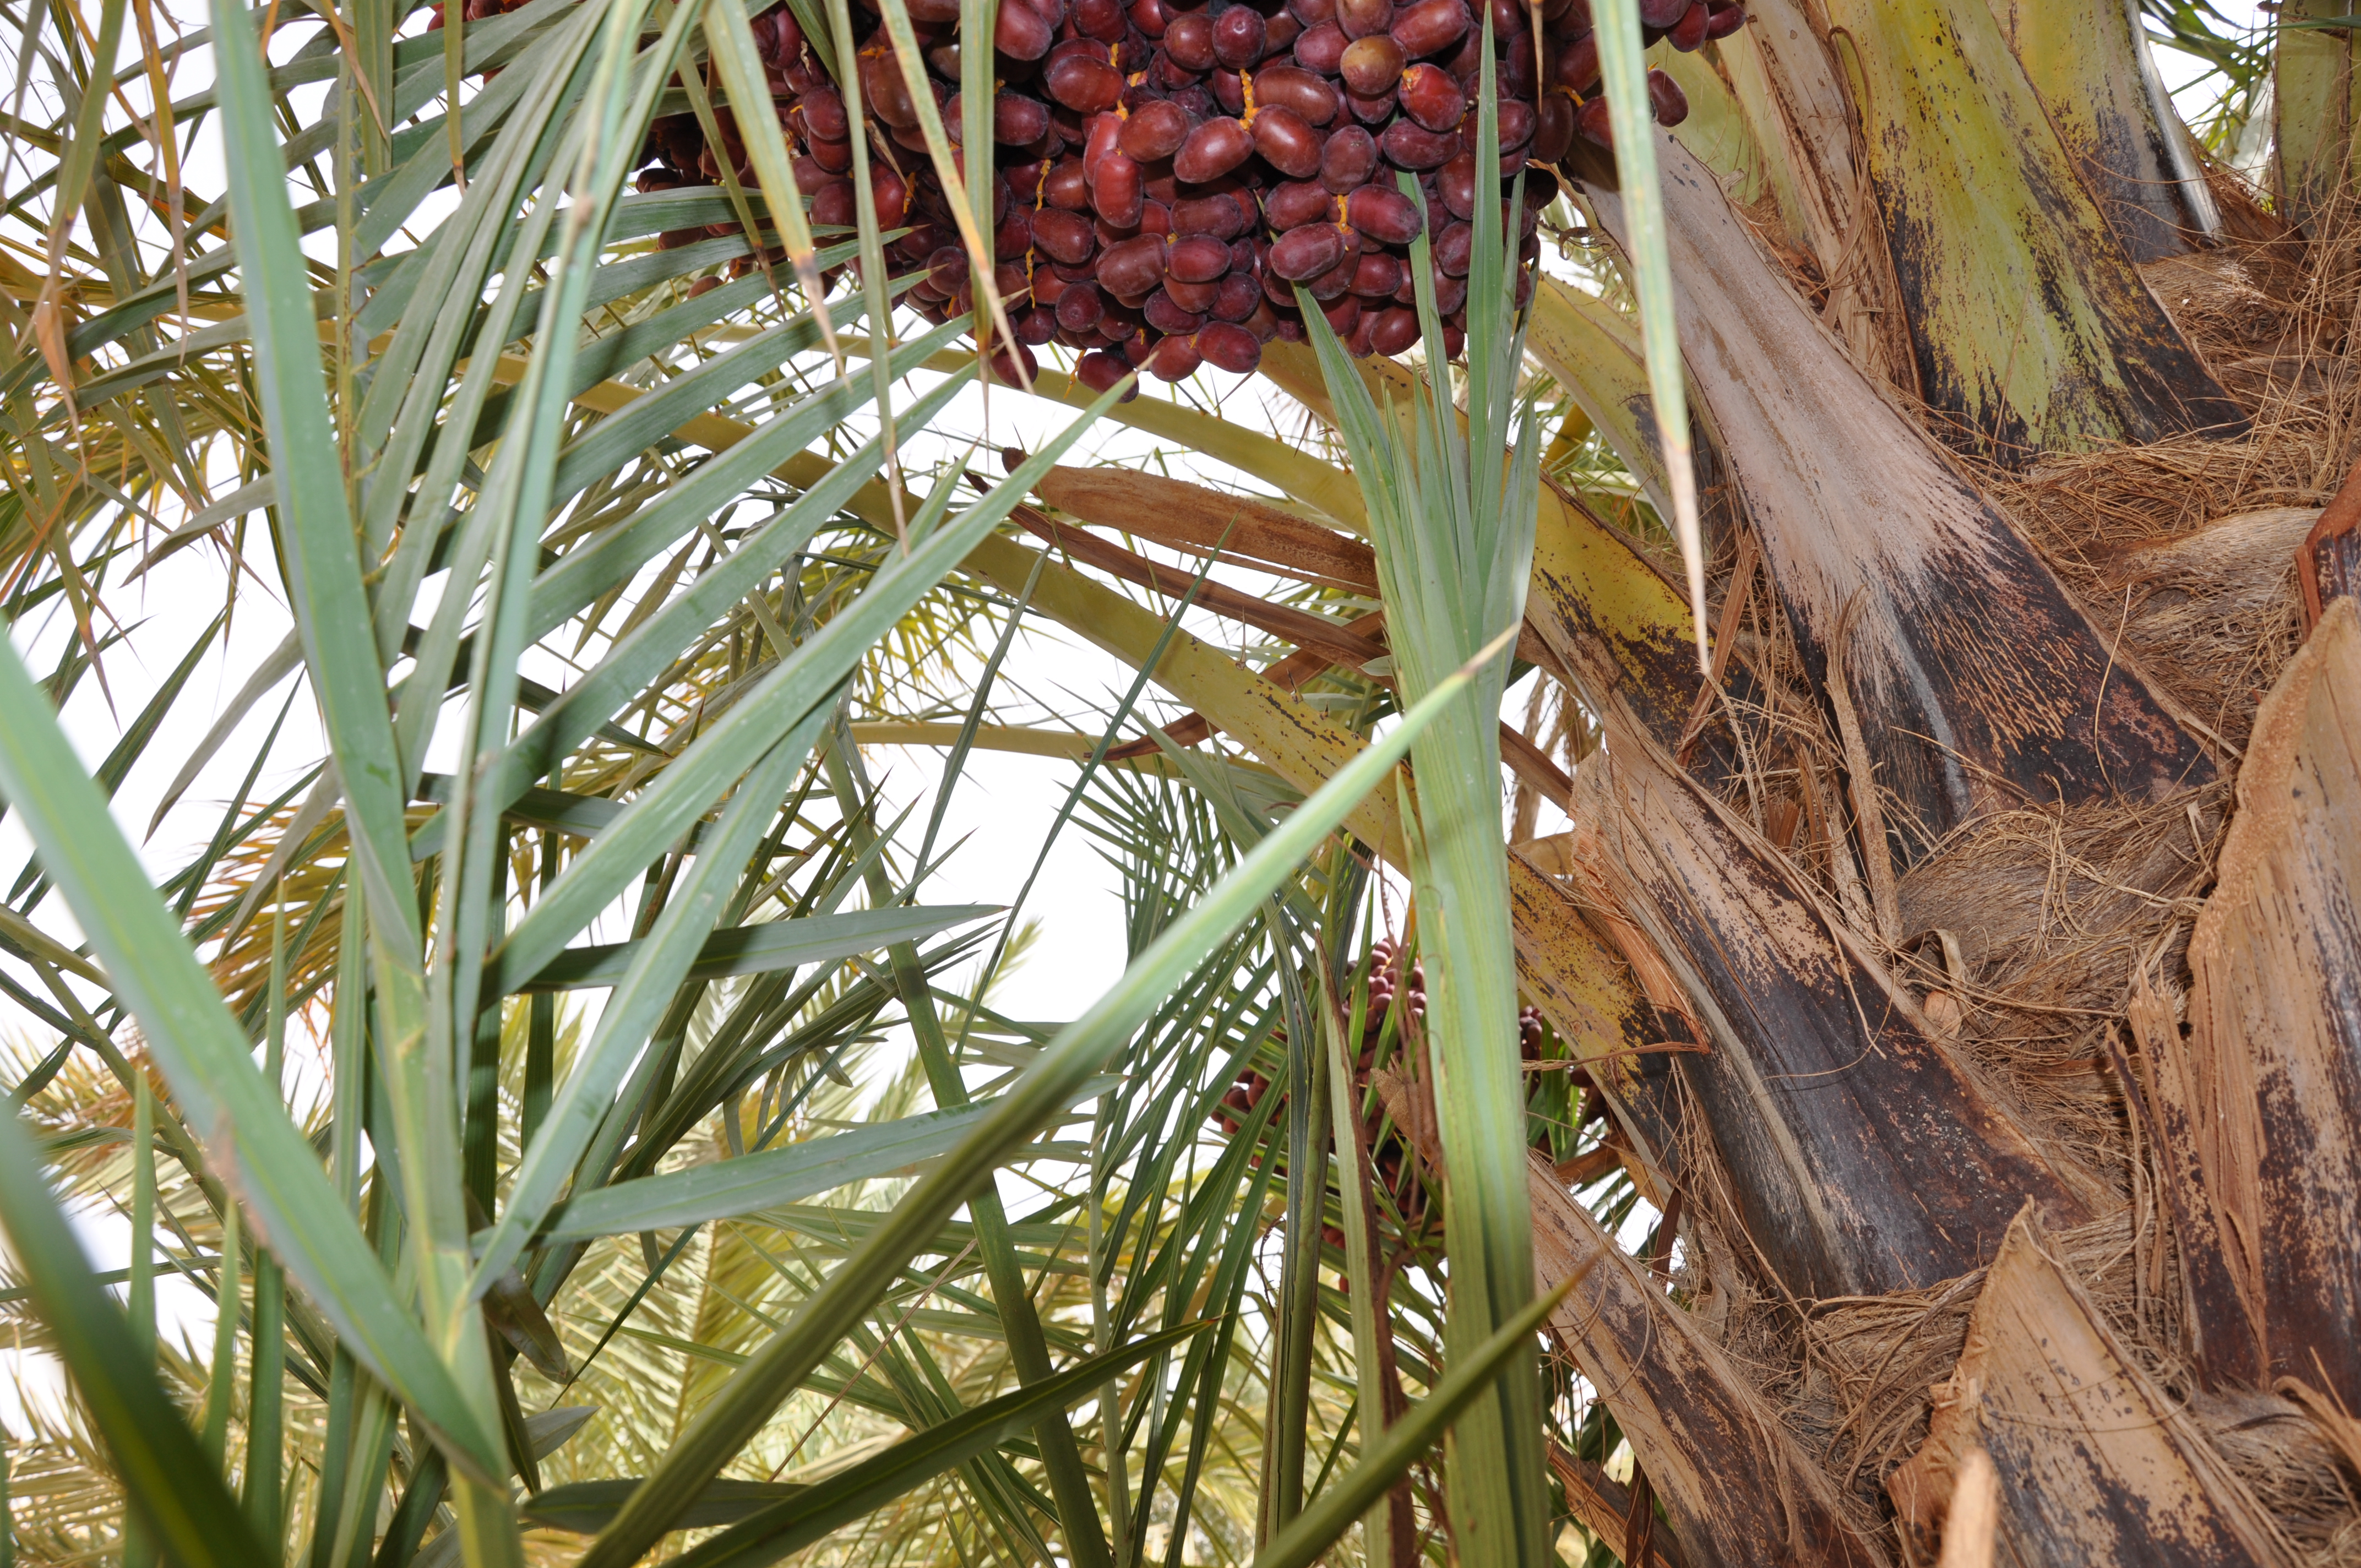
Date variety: bouisthami